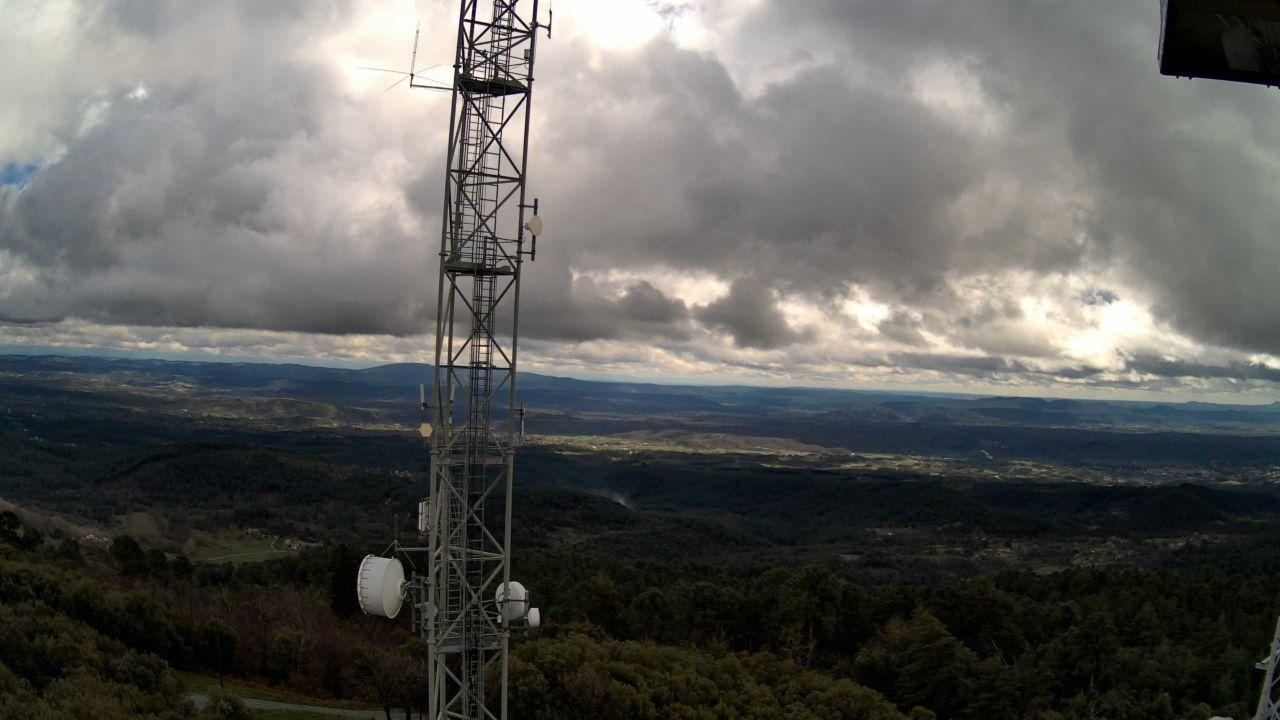
Fire: no
Smoke: yes